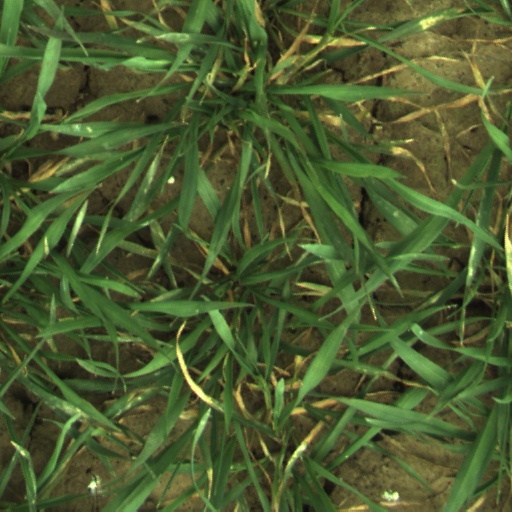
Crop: wheat